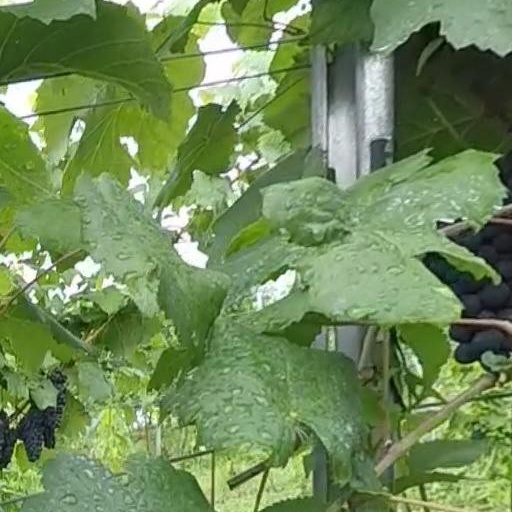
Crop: grape